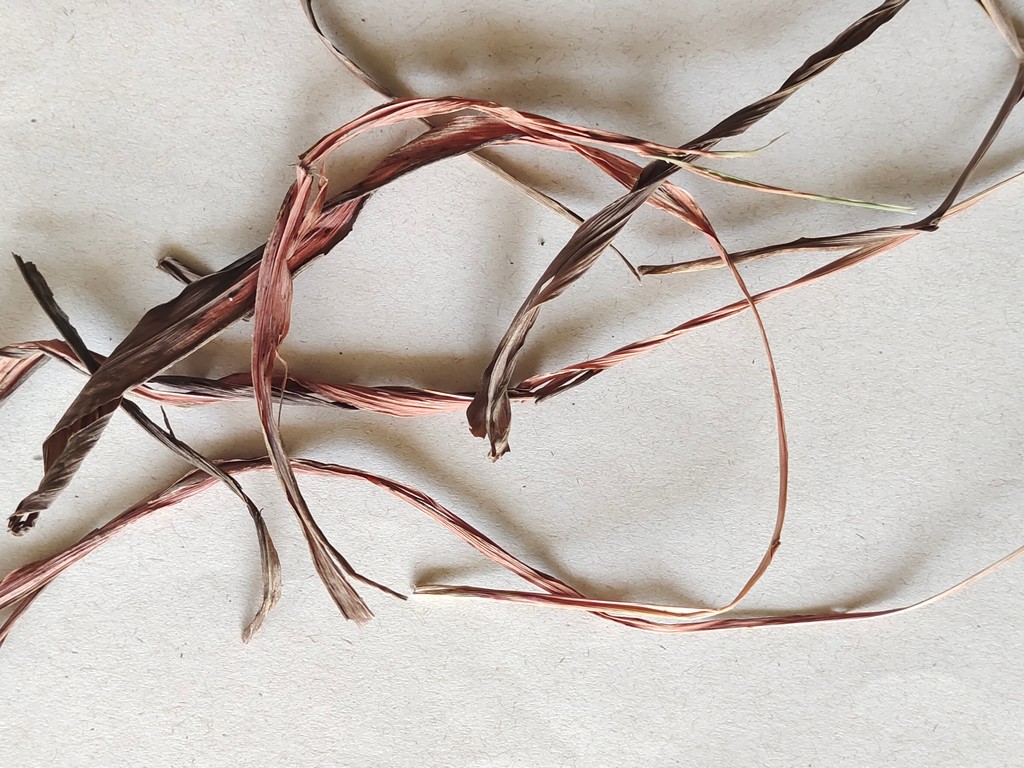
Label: Dried